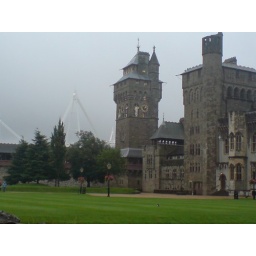
Cardiff Castle clock tower and the Millennium Stadium in the background.